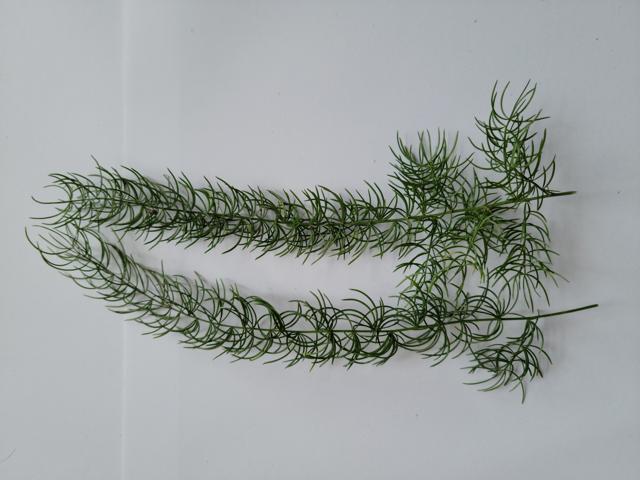
Plant: shotomuli